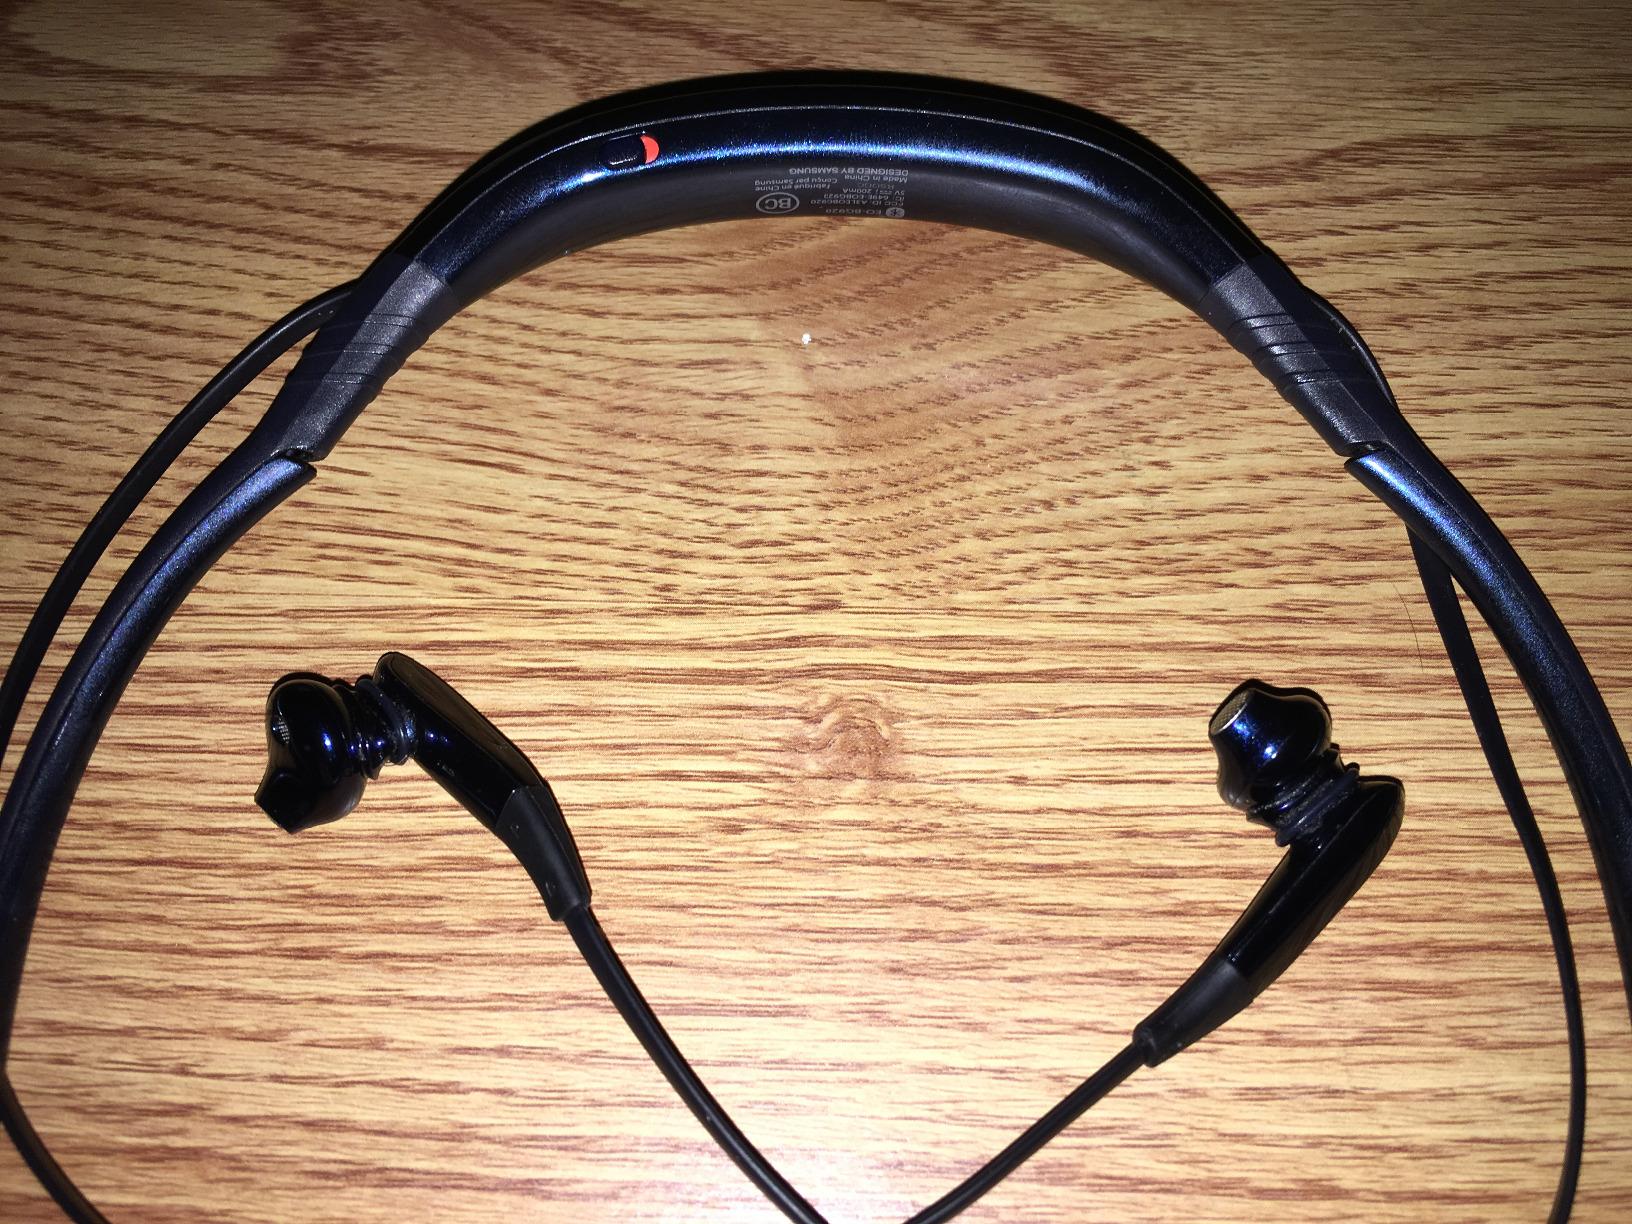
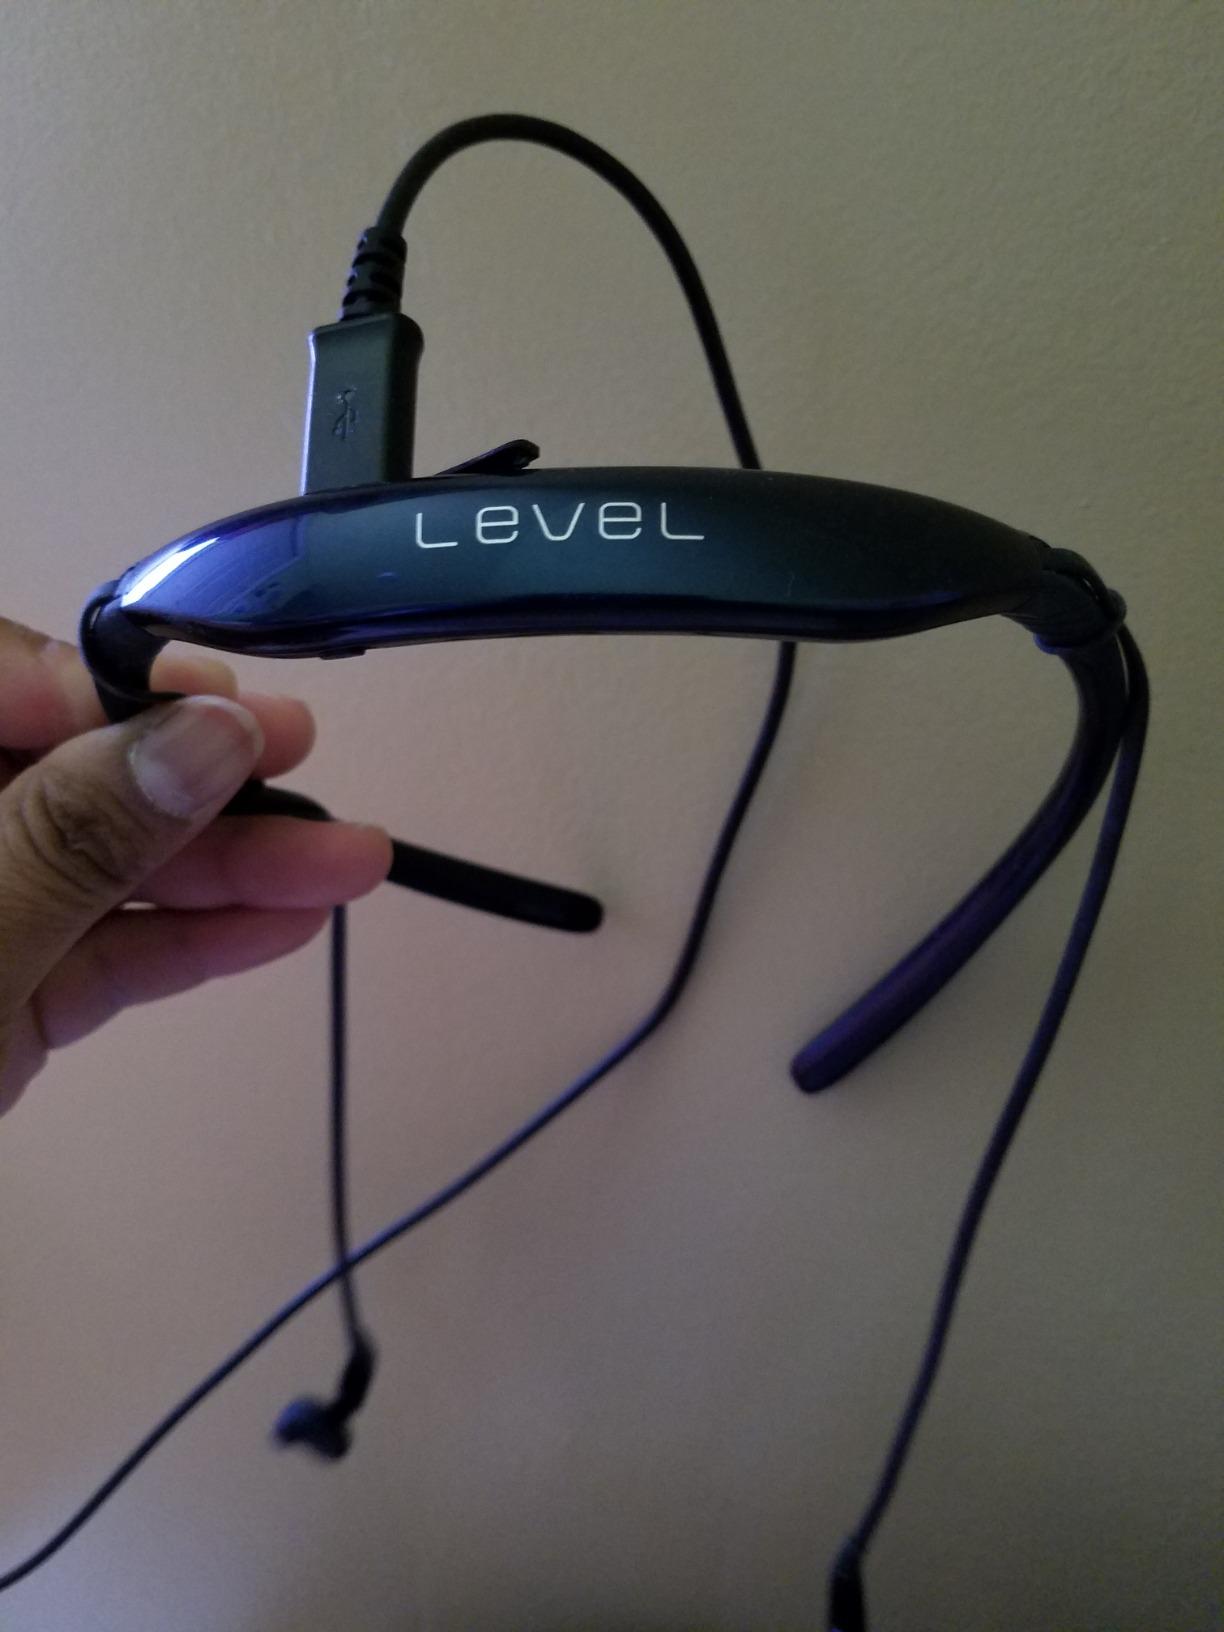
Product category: headphones
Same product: yes